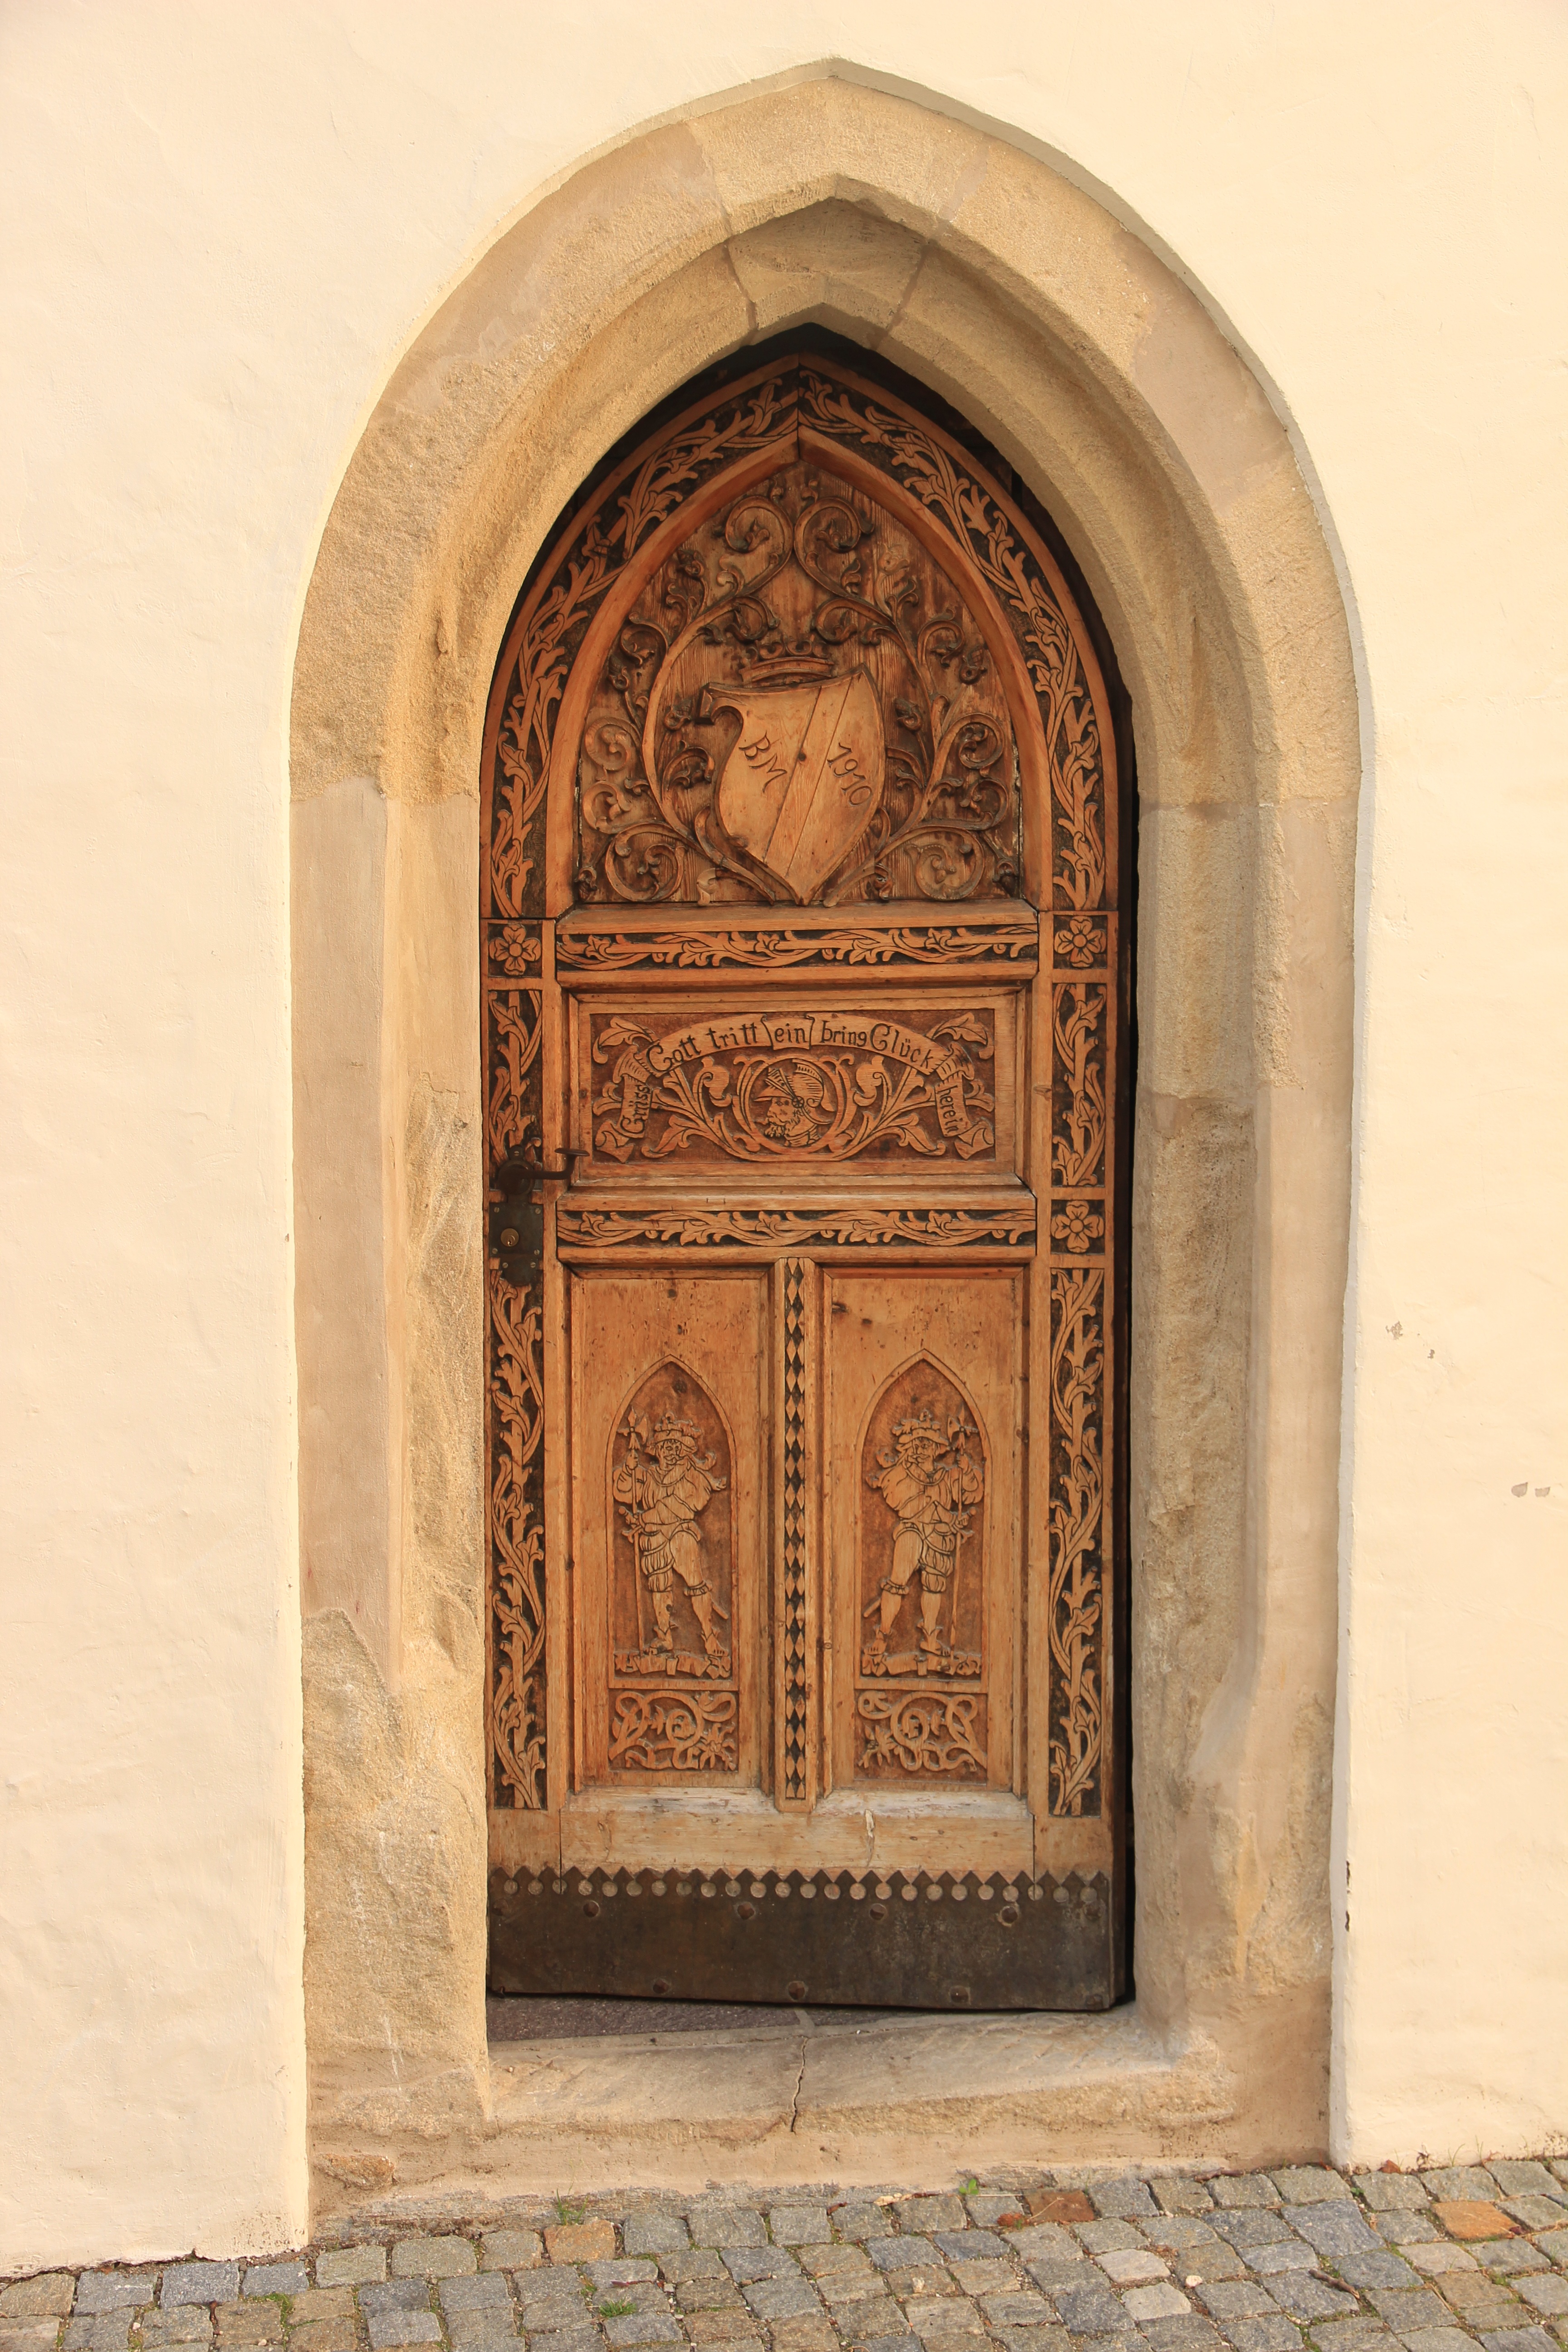
architecture, wood, arch, chapel, gate, door, place of worship, ornament, baptistery, art, carving, input, house entrance, historically, old door, portal, artfully, stone carving, ancient history